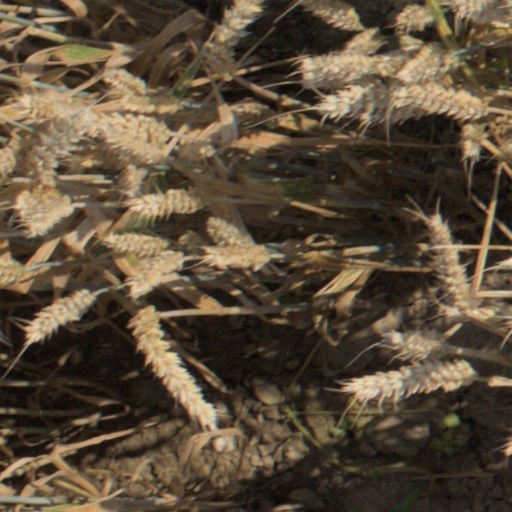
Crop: wheat